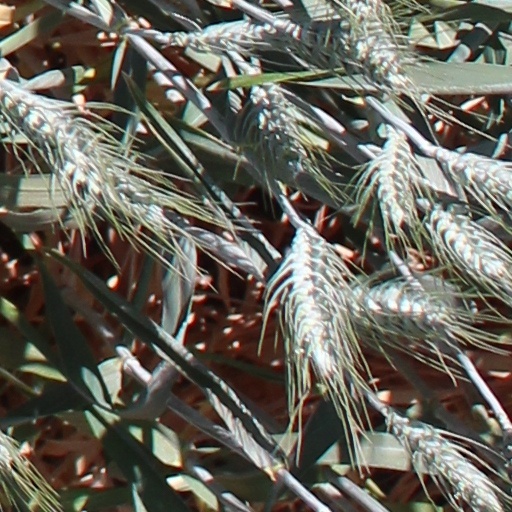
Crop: wheat